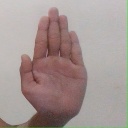
अक्षर: ध